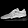
Label: Sneaker